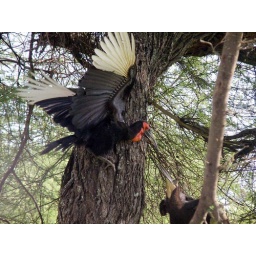
Commotion in a tree - an adult ground hornbill is harassing a juvenile (bottom right) who hides behind a tree trunk